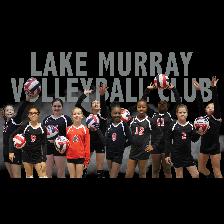
Label: Human